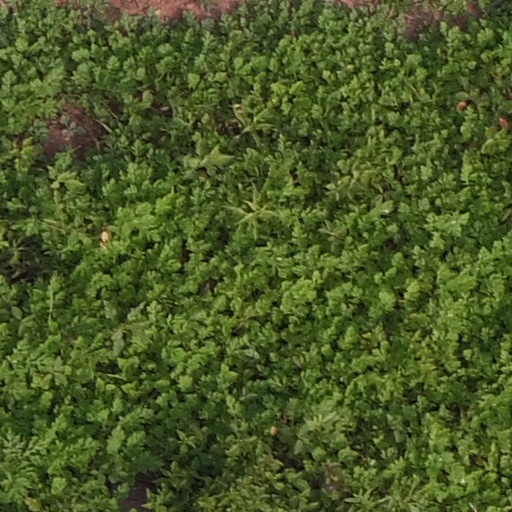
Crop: maize; corn